Banana Island, Lagos

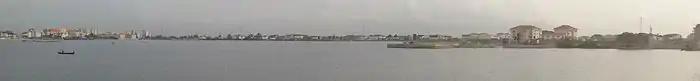
Panoramic view of Banana Island taken from the Lekki-Ikoyi Link Bridge.

Banana Island is a man-made island in Lagos State, Nigeria that is slightly curved in shape – like a banana. It is located in the Lagos Lagoon and is connected to Ikoyi Island by a dedicated road which is linked to the existing road network near Parkview Estate. The island was constructed by the Lebanese-Nigerian Chagoury Group in partnership with the Federal Ministry of Power, Works and Housing, and is considered to be on-par with the 7th arrondissement of Paris, La Jolla, California (in San Diego), and Tokyo's Shibuya and Roppongi neighbourhoods.